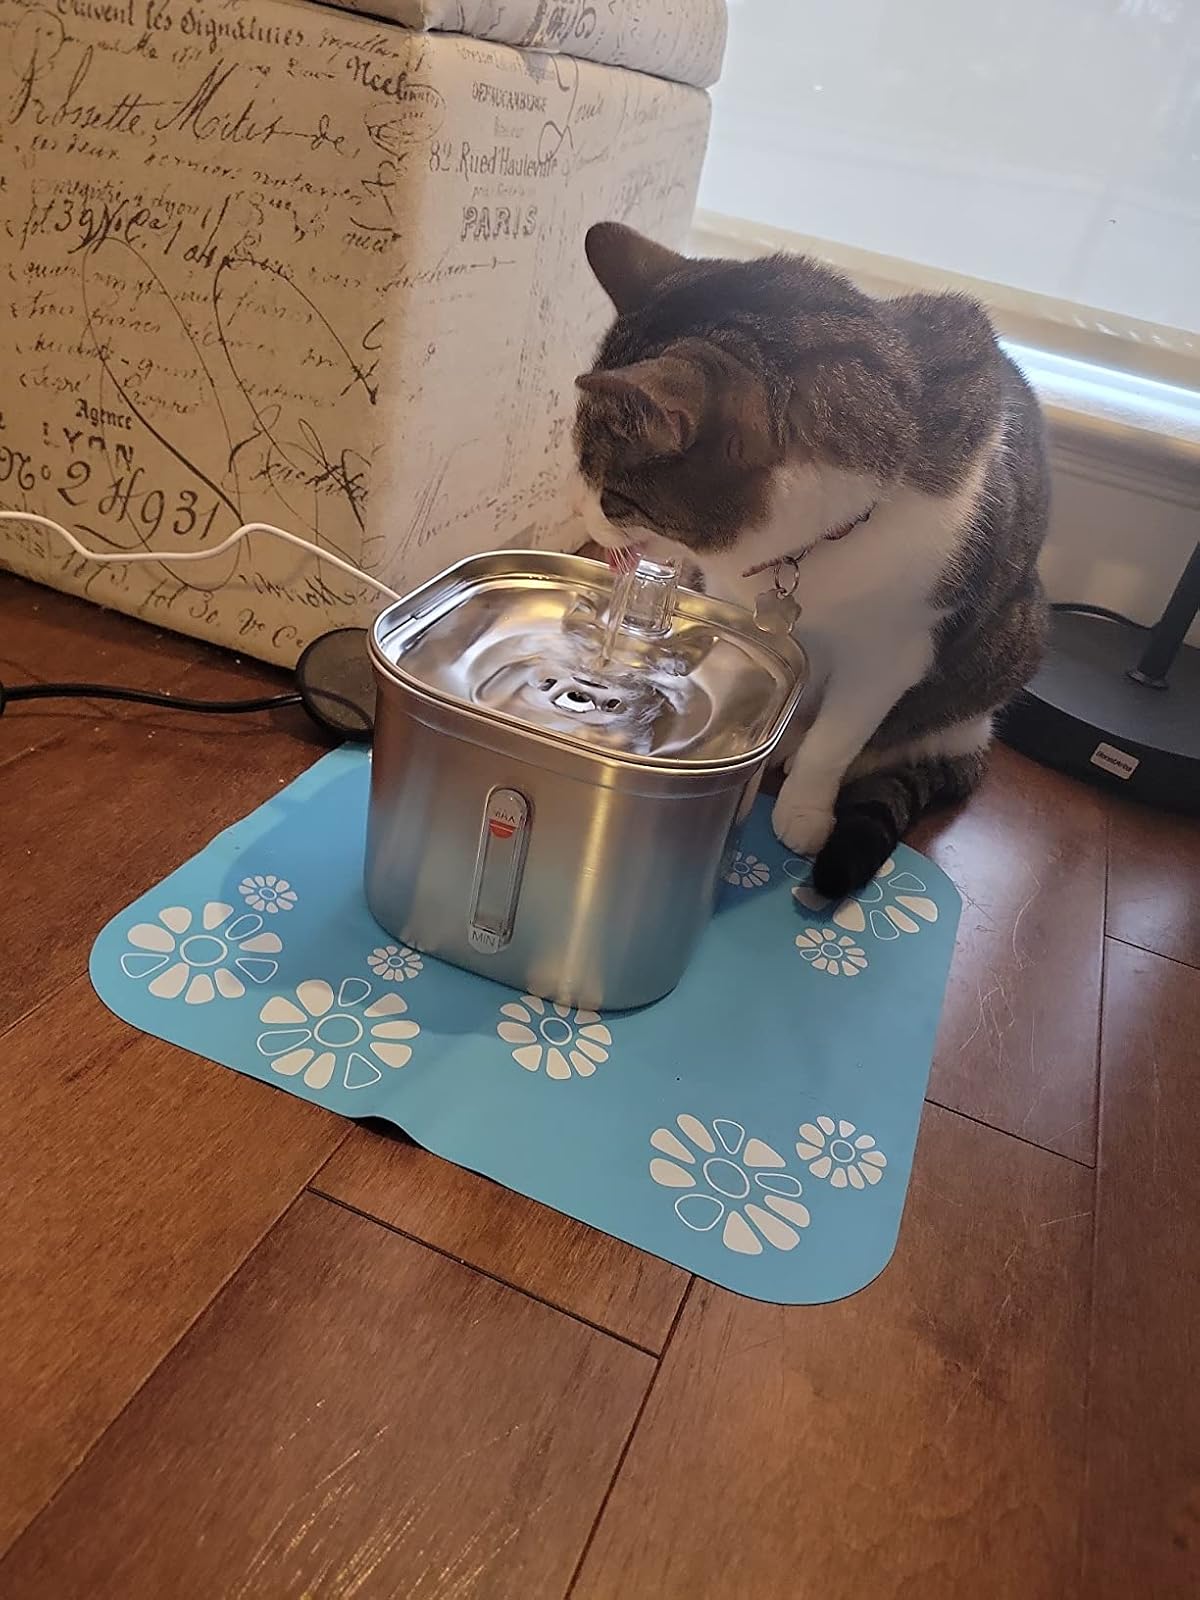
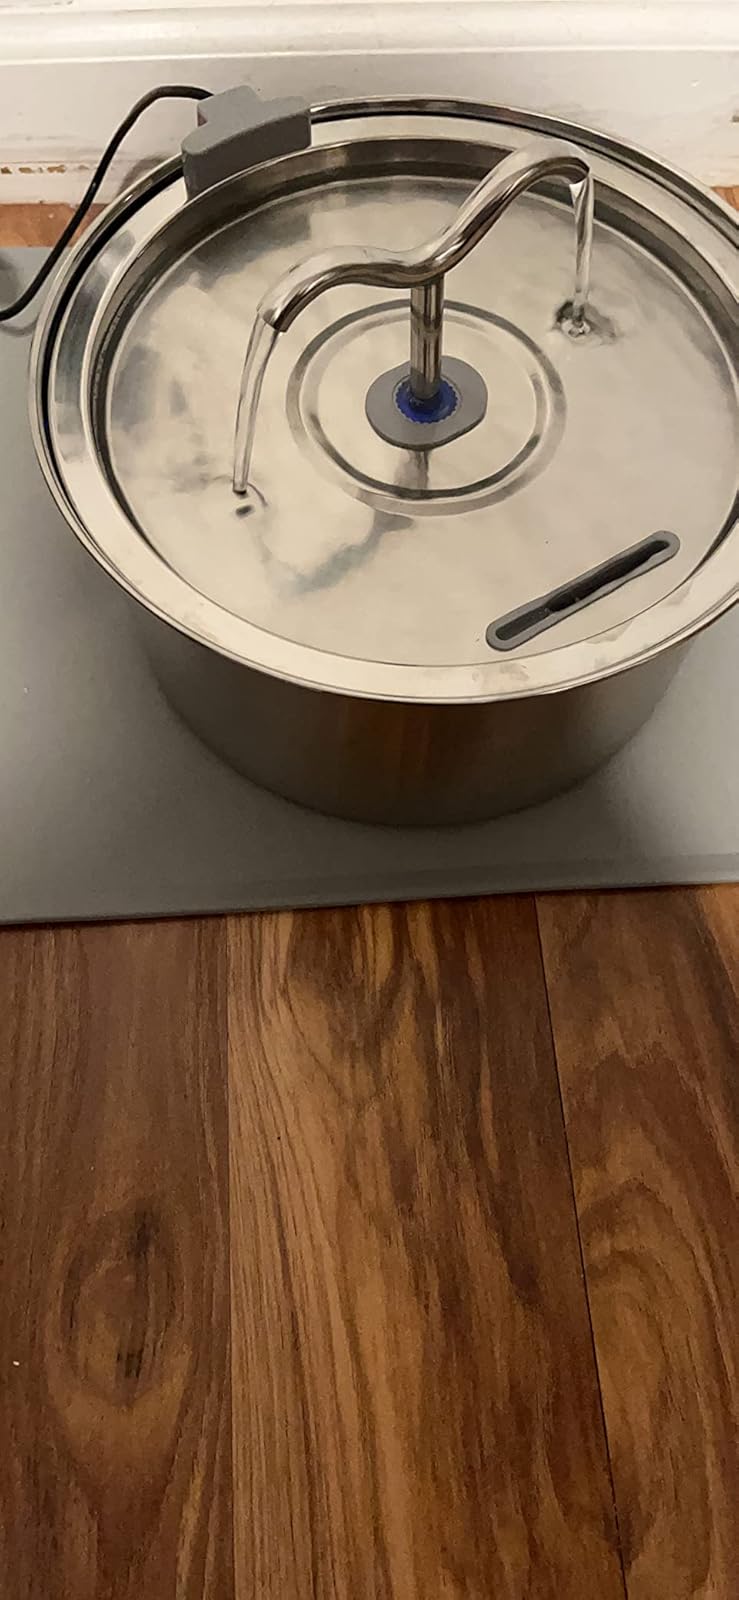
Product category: items_bowl
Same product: no